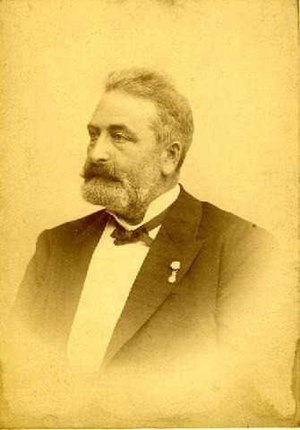
Christian Wilhelm Rask Licht
Portrætfoto af murermester Christian Wilhelm Rask Licht, ca. 1900
Christian Wilhelm Rask Licht var en dansk murermester.